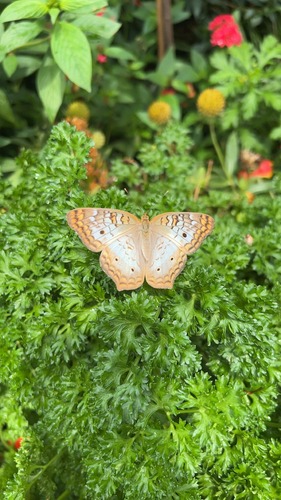
Scientific name: Anartia jatrophae
Common name: White peacock
Family: Nymphalidae
Order: Lepidoptera
Pollinator type: Primary pollinator
Habitat: Gardens, parks, and open areas
Geographic range: Southern United States to Argentina
Conservation status: Least Concern